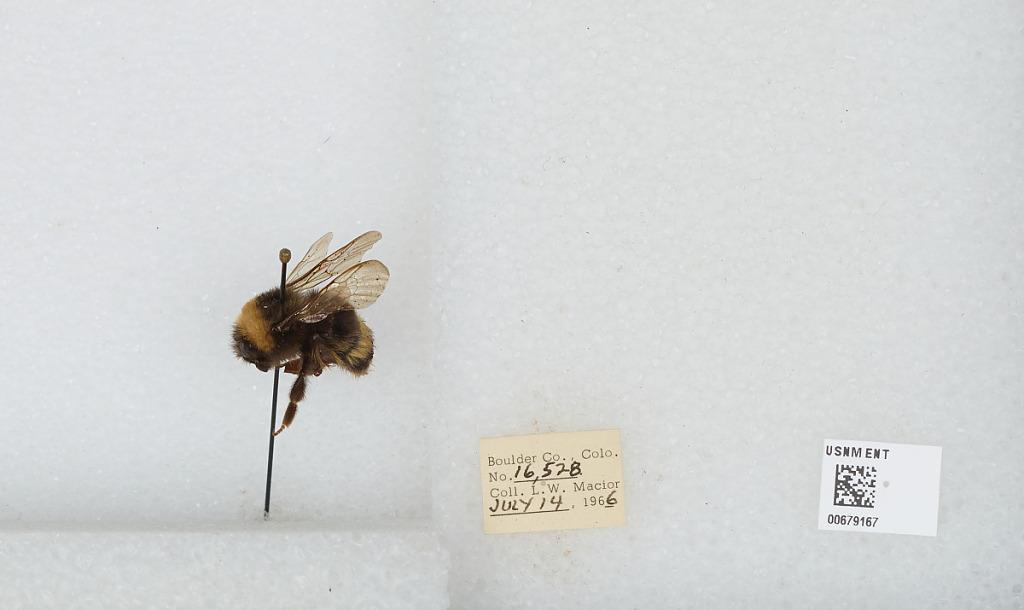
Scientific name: Bombus (Bombus) occidentalis Greene
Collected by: L. Macior
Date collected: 1966-7-14
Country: United States
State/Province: Colorado
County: Boulder
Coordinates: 40.0017, -105.308